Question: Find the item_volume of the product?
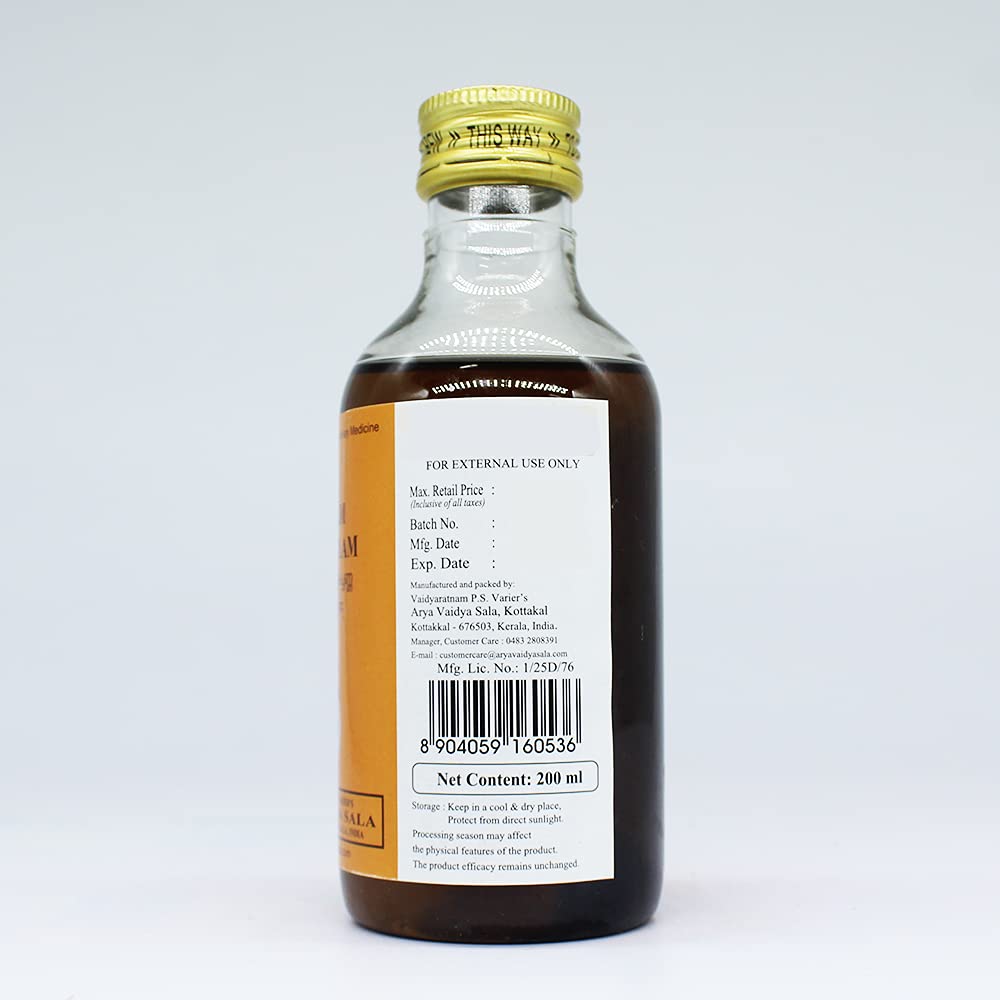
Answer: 200.0 millilitre